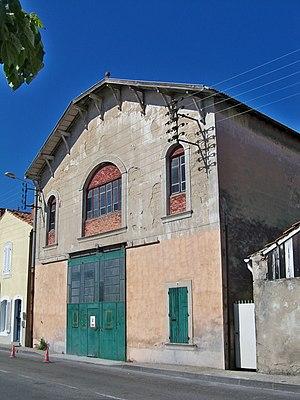
Graineterie Roux de Carpentras, Vaucluse
Ce tableau présente la liste de tous les monuments historiques classés ou inscrits dans la ville de Carpentras, Vaucluse, en France.
La graineterie Roux de Carpentras, fondée en 1907, au 34 rue Bel Air à Carpentras en Vaucluse, reste un exemple rare de l'industrie des semences, qui ne compte aujourd'hui que cinq établissements de ce type en France, dont seulement deux autres sont répertoriés par l'inventaire général du patrimoine culturel. Depuis l'arrêté du 9 septembre 2005, le bâtiment est inscrit au titre des Monuments historiques. La graineterie fonctionne pendant presque un siècle de 1919 jusqu'au début des années 2000.